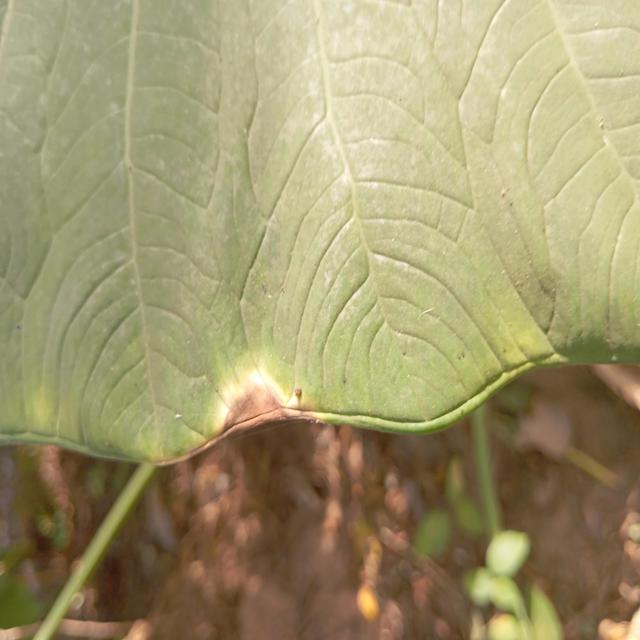
Label: Mid_Blight